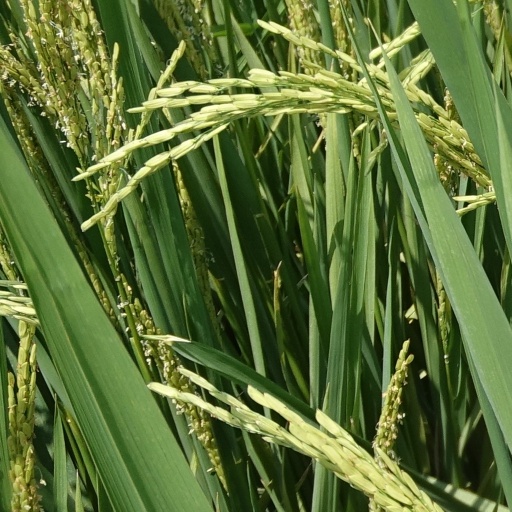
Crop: rice